Faroe Islands

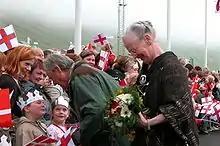
Queen Margrethe II during a visit to Vágur in 2005

The bird fauna of the Faroe Islands is dominated by seabirds and birds attracted to open land such as heather, probably because of the lack of woodland and other suitable habitats. Many species have developed special Faroese sub-species such as the common eider, common starling, Eurasian wren, and black guillemot. The pied raven, a colour morph of the North Atlantic subspecies of the common raven, was endemic to the Faroe Islands, but now has become extinct; the ordinary, all-black morph remains fairly widespread in the archipelago.